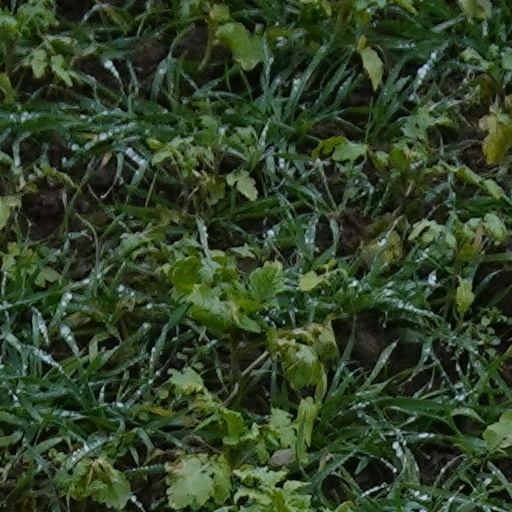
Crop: wheat